Star Trek II: The Wrath of Khan

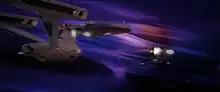
"Enterprise" (left) maneuvers away from the severely damaged "Reliant" in the Mutara Nebula. The sparks coming from "Reliant" nacelle were hand-animated, frame by frame.

The battle in the nebula was a difficult sequence to accomplish without the aid of computer-generated models. The swirling nebula was created by injecting a latex rubber and ammonia mixture into a cloud tank filled with fresh and salt water. All the footage was shot at two frames per second to give the illusion of faster movement. The vibrant abstract colors of the nebula were simulated by lighting the tank using colored gels. Additional light effects such as auroras were created by the ILM animation department. The ships were combined with the nebula background plates via bluescreen mattes to complete the shot. The destruction of the "Reliant" engine nacelle was created by superimposing shots of the engine blowing apart and explosions over the model.